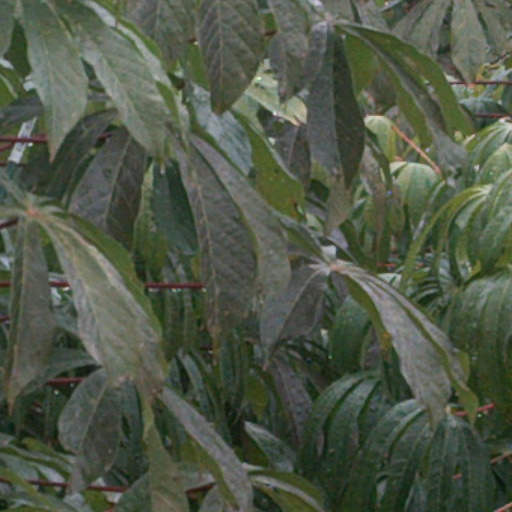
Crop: cassava